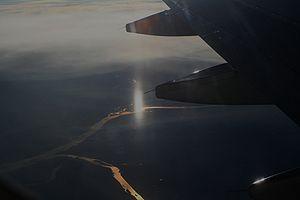
"Un sous-soleil, en anglais subsun, ou est un effet optique obtenu par réflexion du soleil sur un ""nuage"" de cristaux de glace, observé d'en haut.